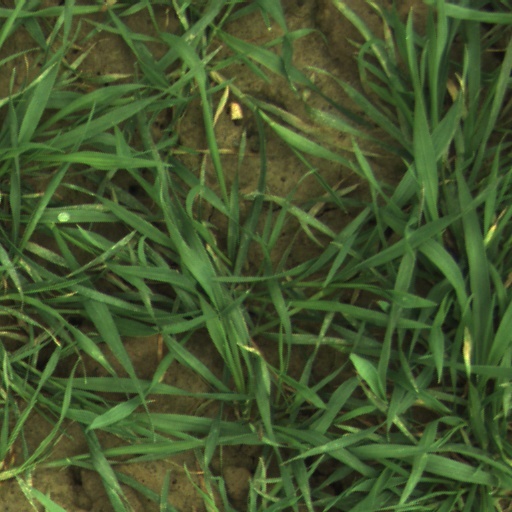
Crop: wheat